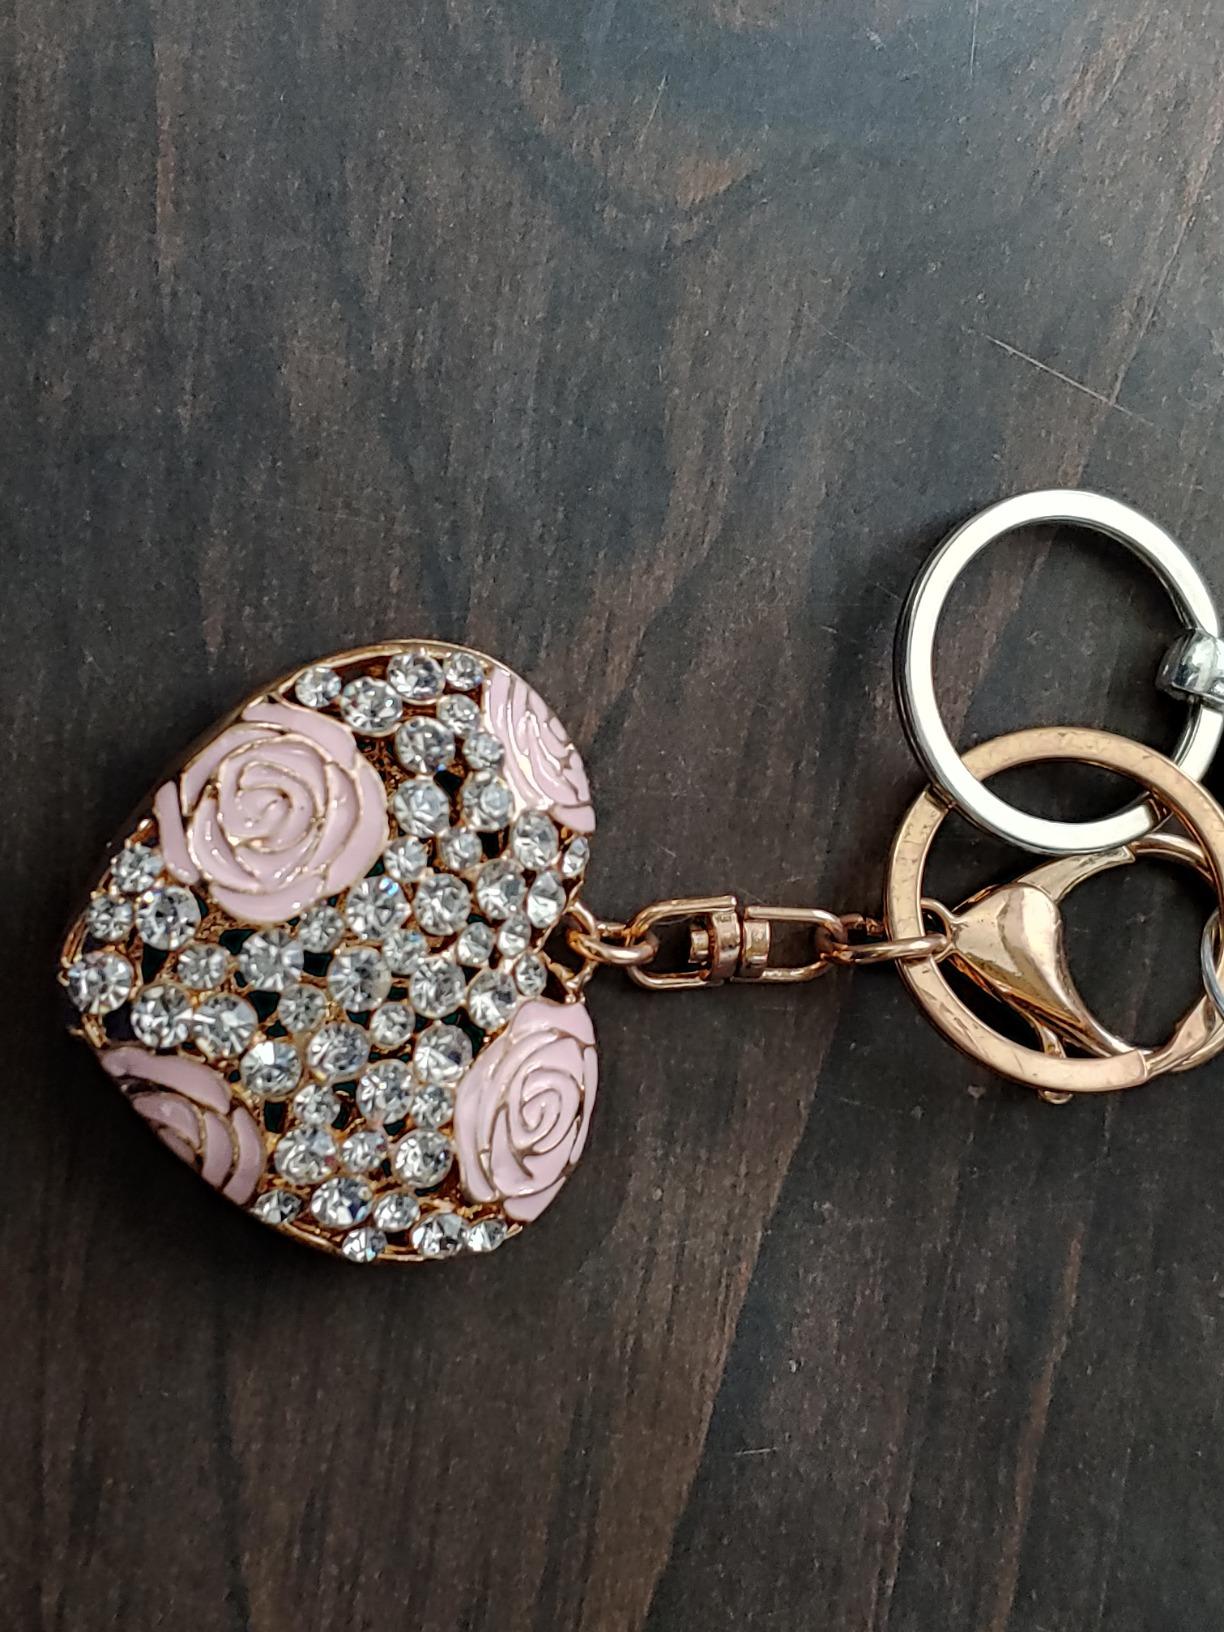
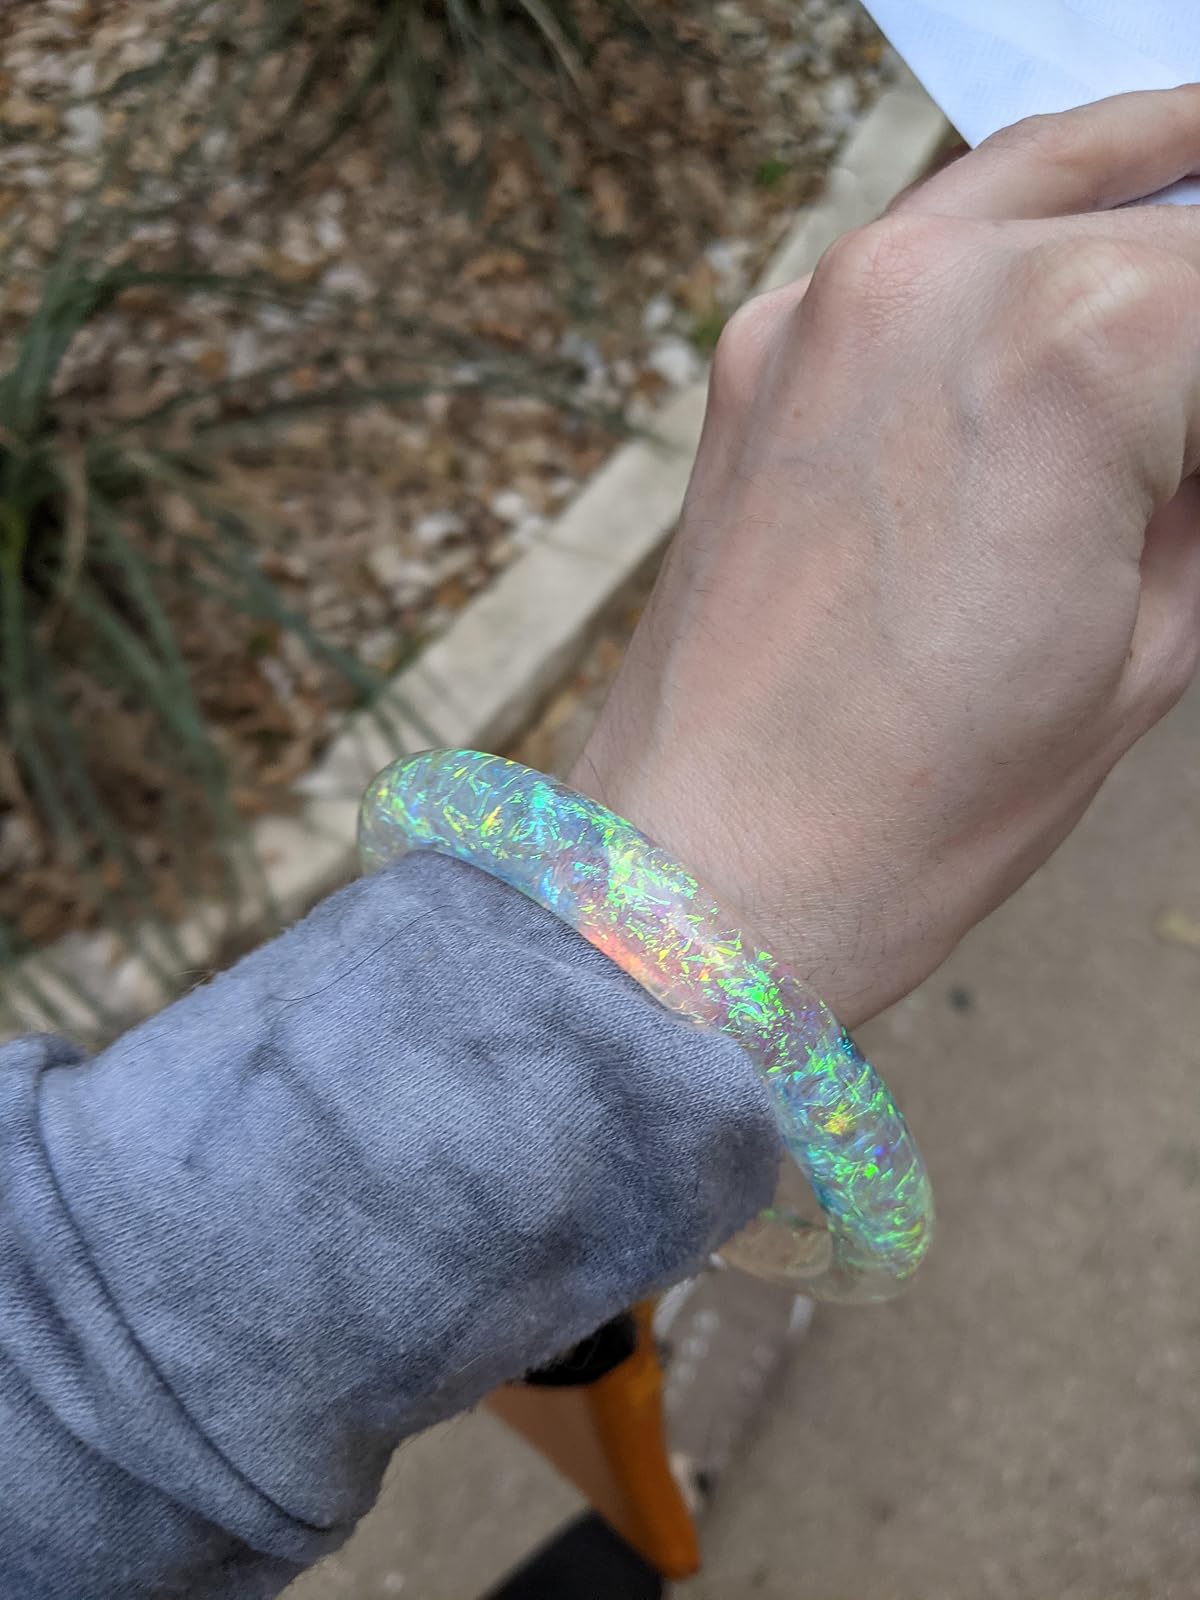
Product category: accessories_keychain
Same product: no